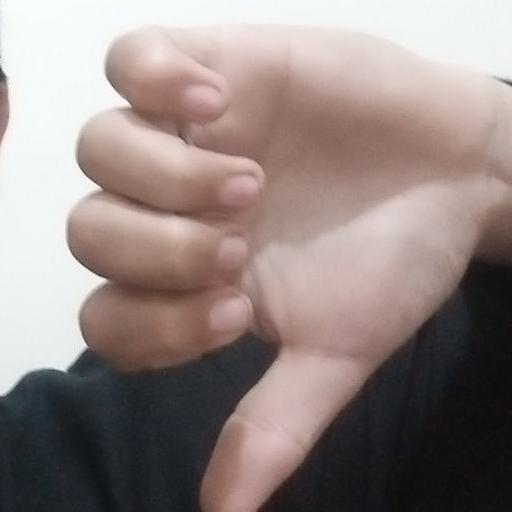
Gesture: dislike